Eviction in the United States

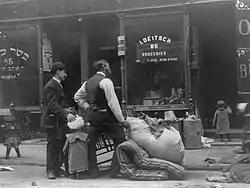
Evicted men and child with belongings on street. New York City, 1910s.

Eviction in the United States refers to the pattern of tenant removal by landlords in the United States. In an eviction process, landlords forcibly remove tenants from their place of residence and reclaim the property. Landlords may decide to evict tenants who have failed to pay rent, violated lease terms, or possess an expired lease. Landlords may also choose not to renew a tenant's lease, however, this does not constitute an eviction. In the United States, eviction procedures, landlord rights, and tenant protections vary by state and locality. Historically, the United States has seen changes in domestic eviction rates during periods of major socio-political and economic turmoil—including the Great Depression, the 2008 Recession, and the COVID-19 pandemic. High eviction rates are driven by affordable housing shortages and rising housing costs. Across the United States, low-income and disadvantaged neighborhoods have disproportionately higher eviction rates. Certain demographics—including low income renters, Black and Hispanic renters, women, and people with children—are also at a greater risk of eviction. Additionally, eviction filings remain on renters' public records. This can make it more difficult for renters to access future housing, since most landlords will not rent to a tenant with a history of eviction. Eviction and housing instability are also linked to many negative health and life outcomes, including homelessness, poverty, and poor mental and physical health.